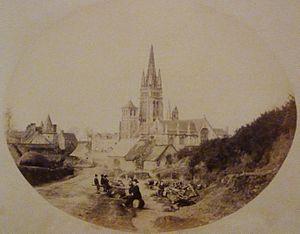
Vue générale du Folgoët vers 1870 (photo tirage sur papier albuminé de Théophile Jaouen, Musée de Bretagne, Rennes)
Le Folgoët est une commune du département du Finistère, dans la région Bretagne, en France. Le nom vient du surnom donné à Salaün ar Foll, « le fou du bois », qui habitait le bois où se trouve actuellement la commune. Salaün est à l'origine d'une légende qui a engagé la construction de la basilique. Peu après sa mort, en 1358, à l'âge de 48 ans, on découvrit un lys, prenant racine dans sa bouche, et sur lequel était écrit en lettres d'or Ave Maria.